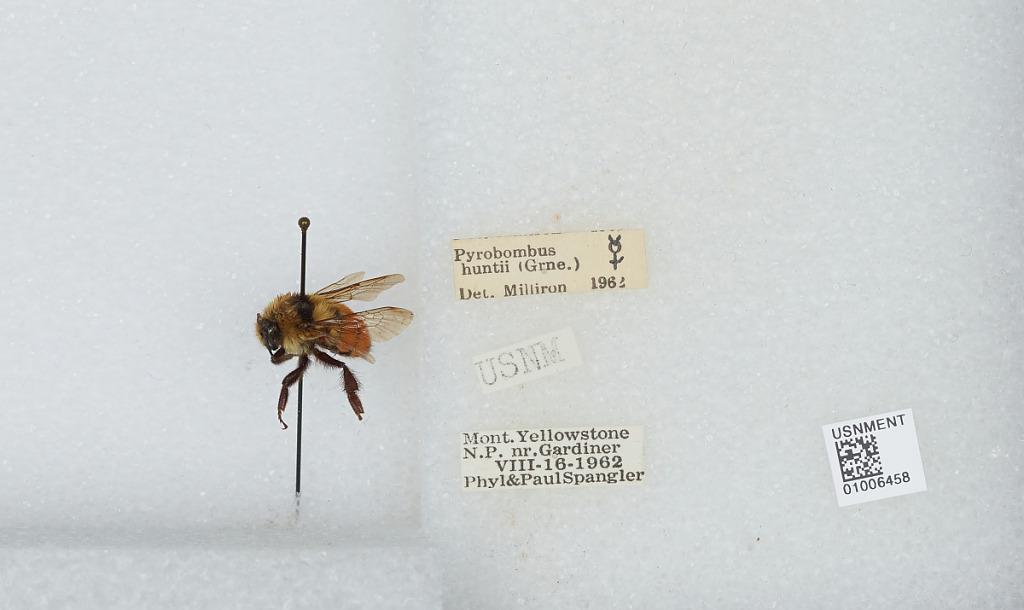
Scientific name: Bombus (Pyrobombus) huntii Greene
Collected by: P. Spangler
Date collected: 1962-8-16
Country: United States
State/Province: Montana
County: Park
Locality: Yellowstone National Park, near Gardiner
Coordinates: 45.0264, -110.702
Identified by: Milliron